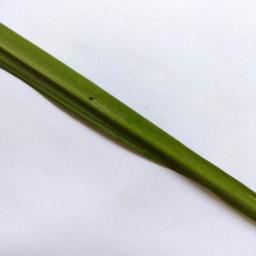
Label: Rice___Healthy